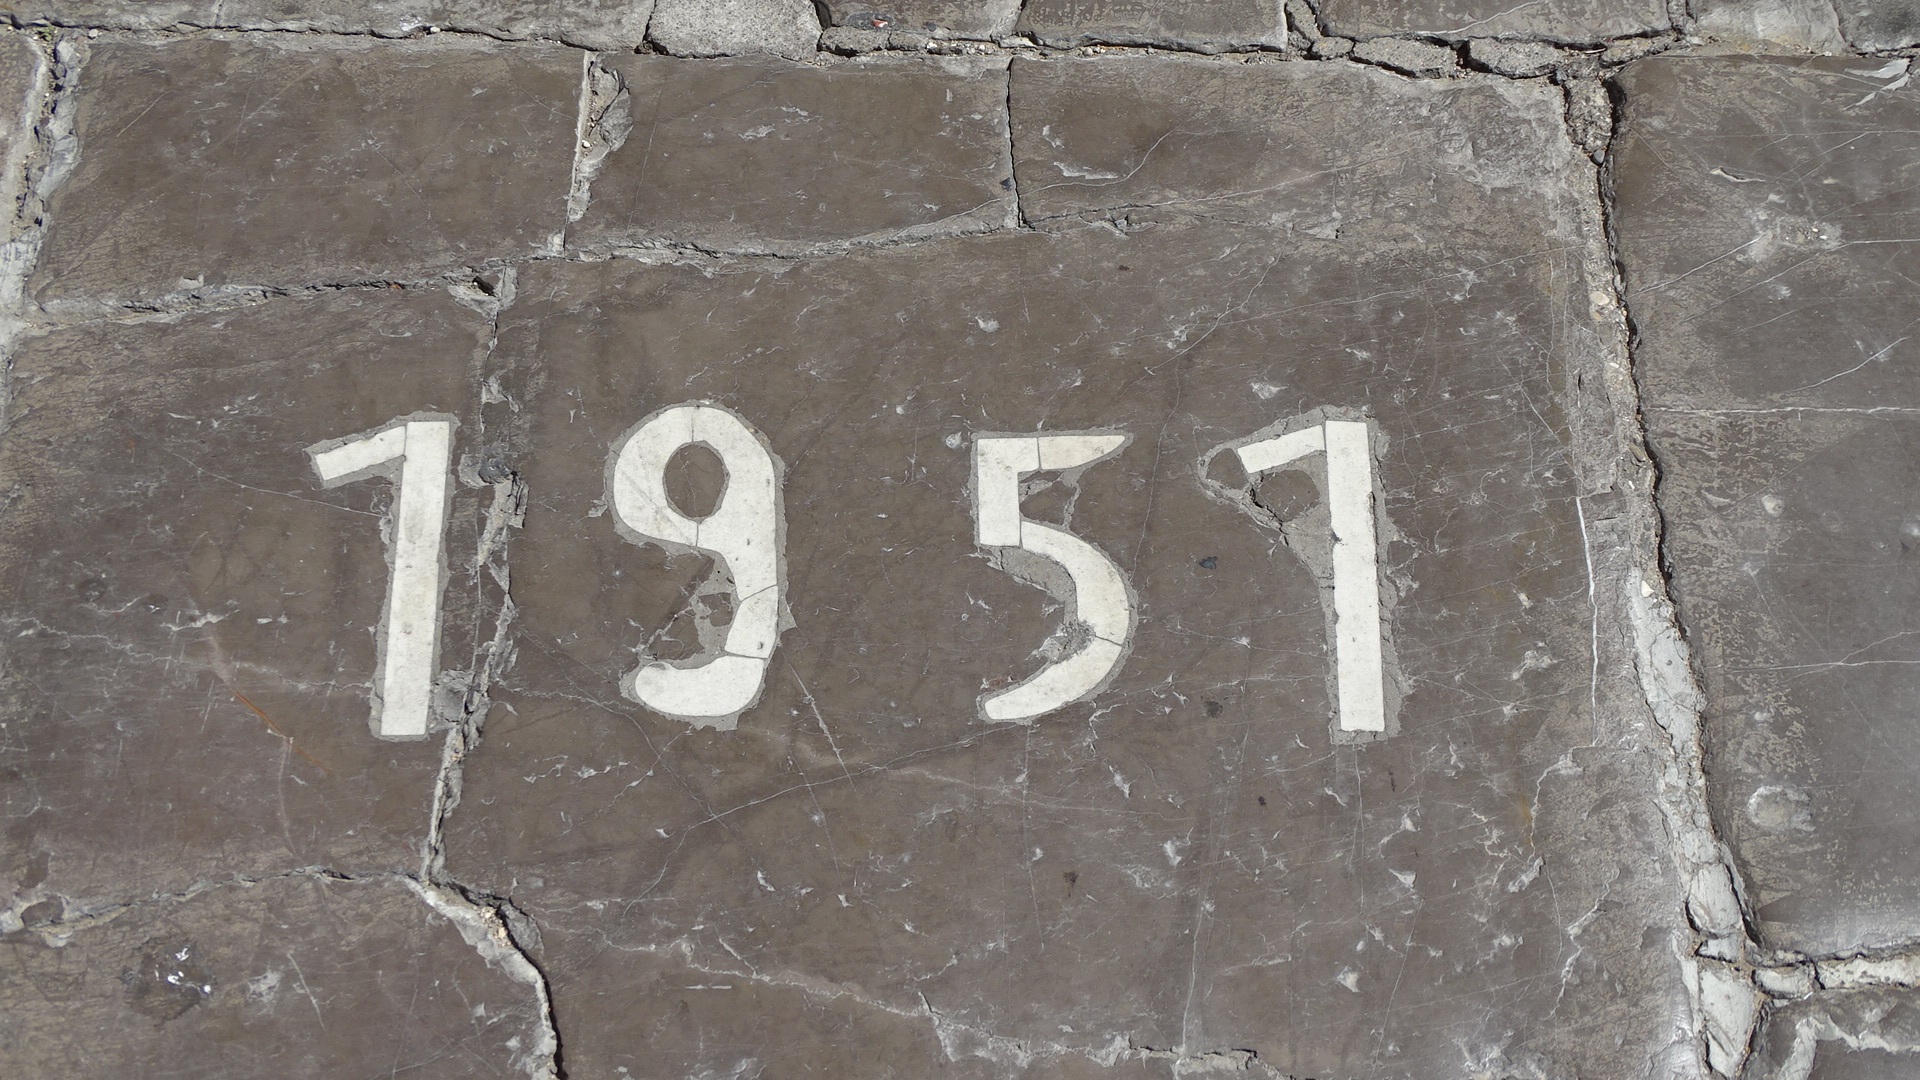
street, floor, number, city, urban, wall, stone, pavement, soil, material, date, art, background, adoquin, 1951, cobble, empedrado, relief, paving stones, stepping on, calzada, road surface, ancient history